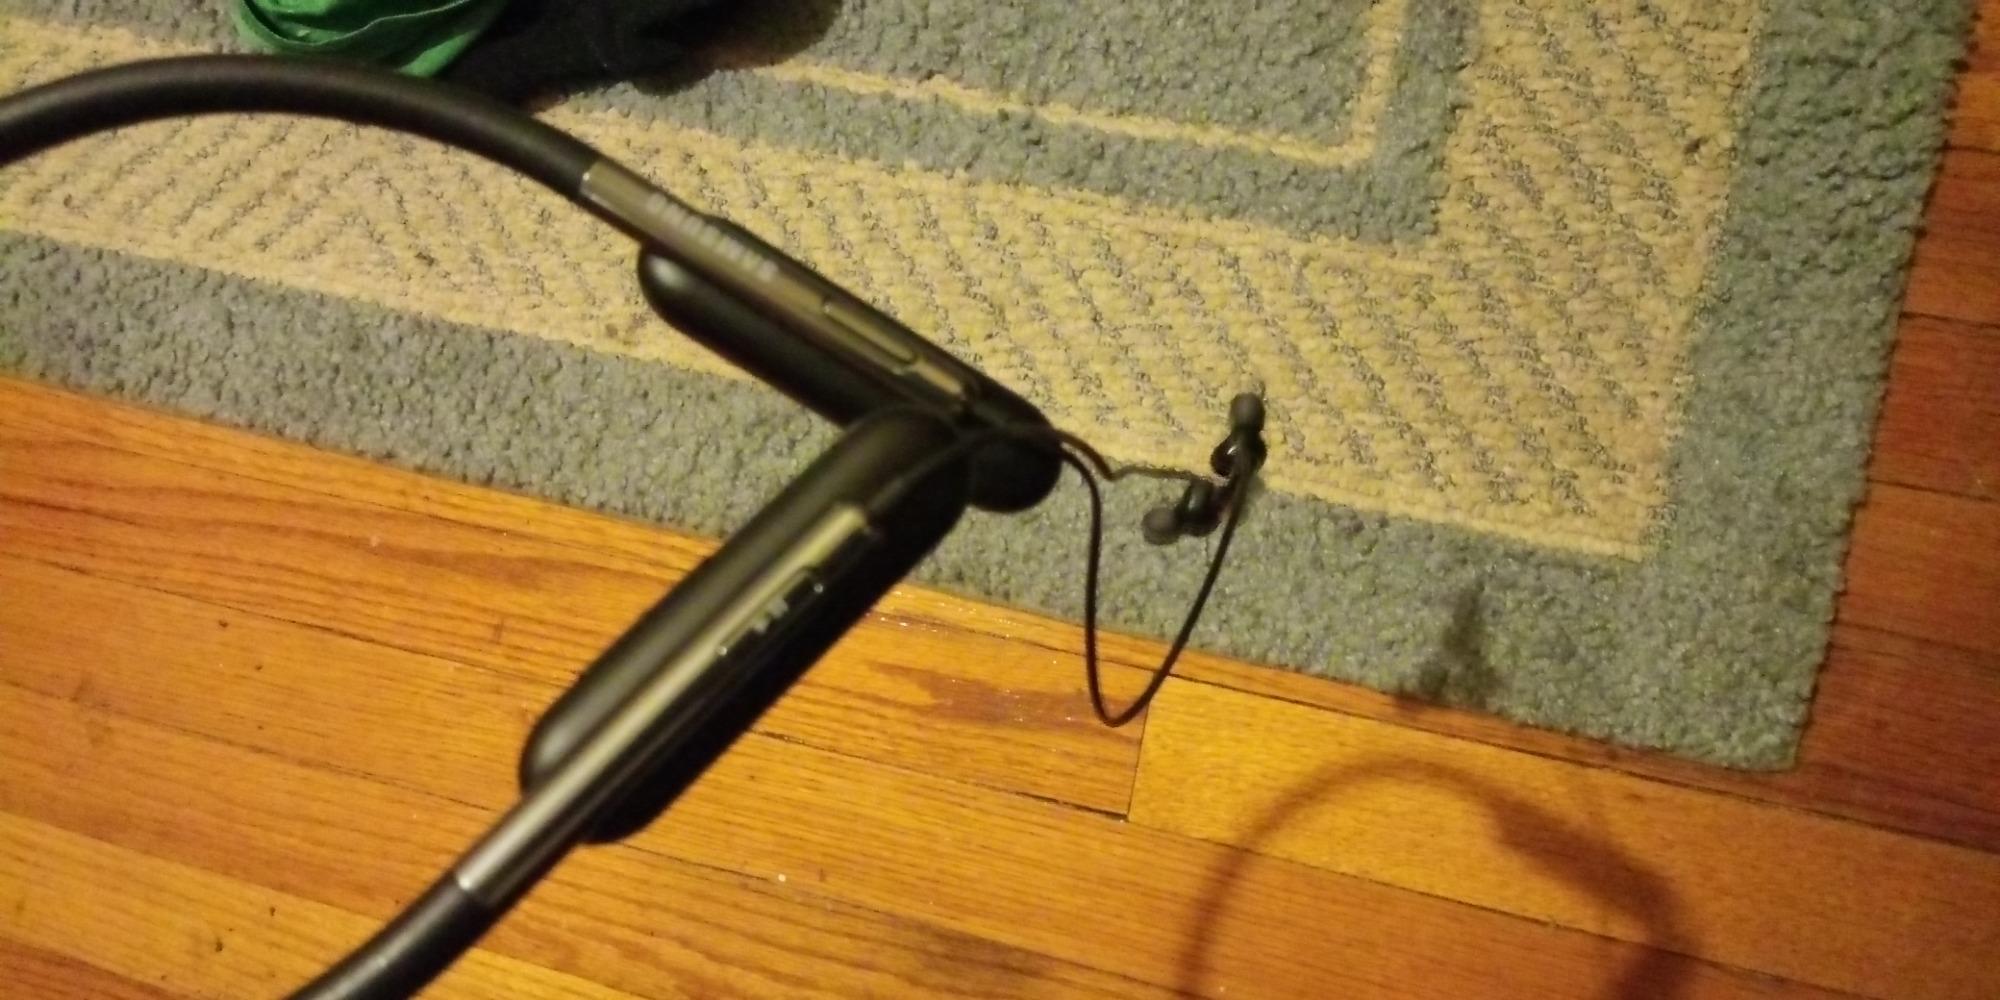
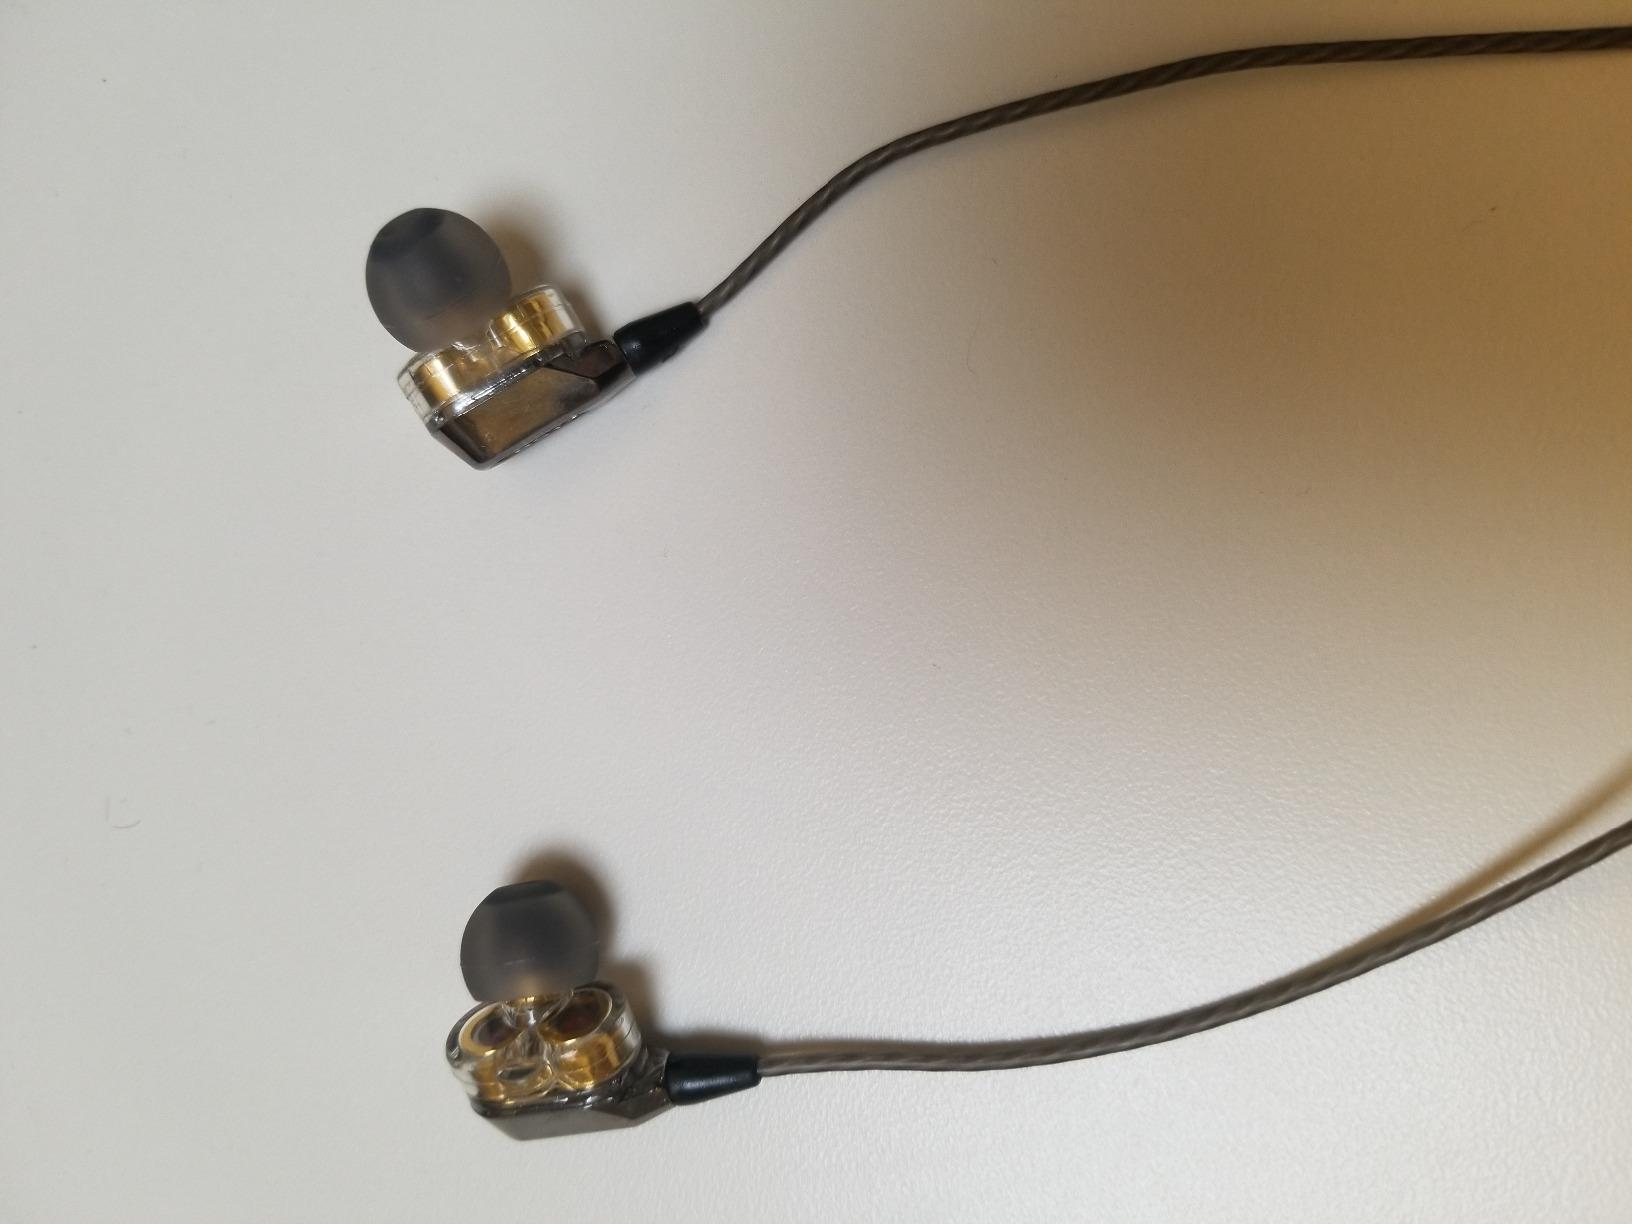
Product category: headphones
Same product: no